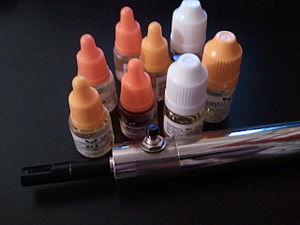
La cigarette électronique, aussi appelée vapoteuse, vaporette ou vaporisateur personnel, est un dispositif électronique générant un aérosol destiné à être inhalé. Elle produit une « vapeur » ressemblant visuellement à la fumée produite par la combustion du tabac. Cette vapeur peut être aromatisée — arôme de tabacs blonds, bruns, de fruits, de bonbons, etc. — et contenir ou non de la nicotine.